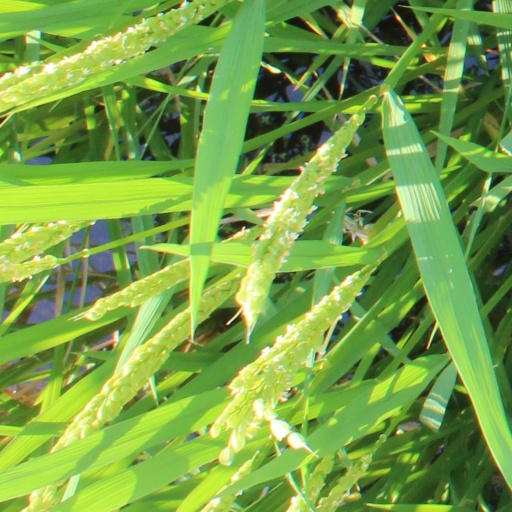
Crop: rice